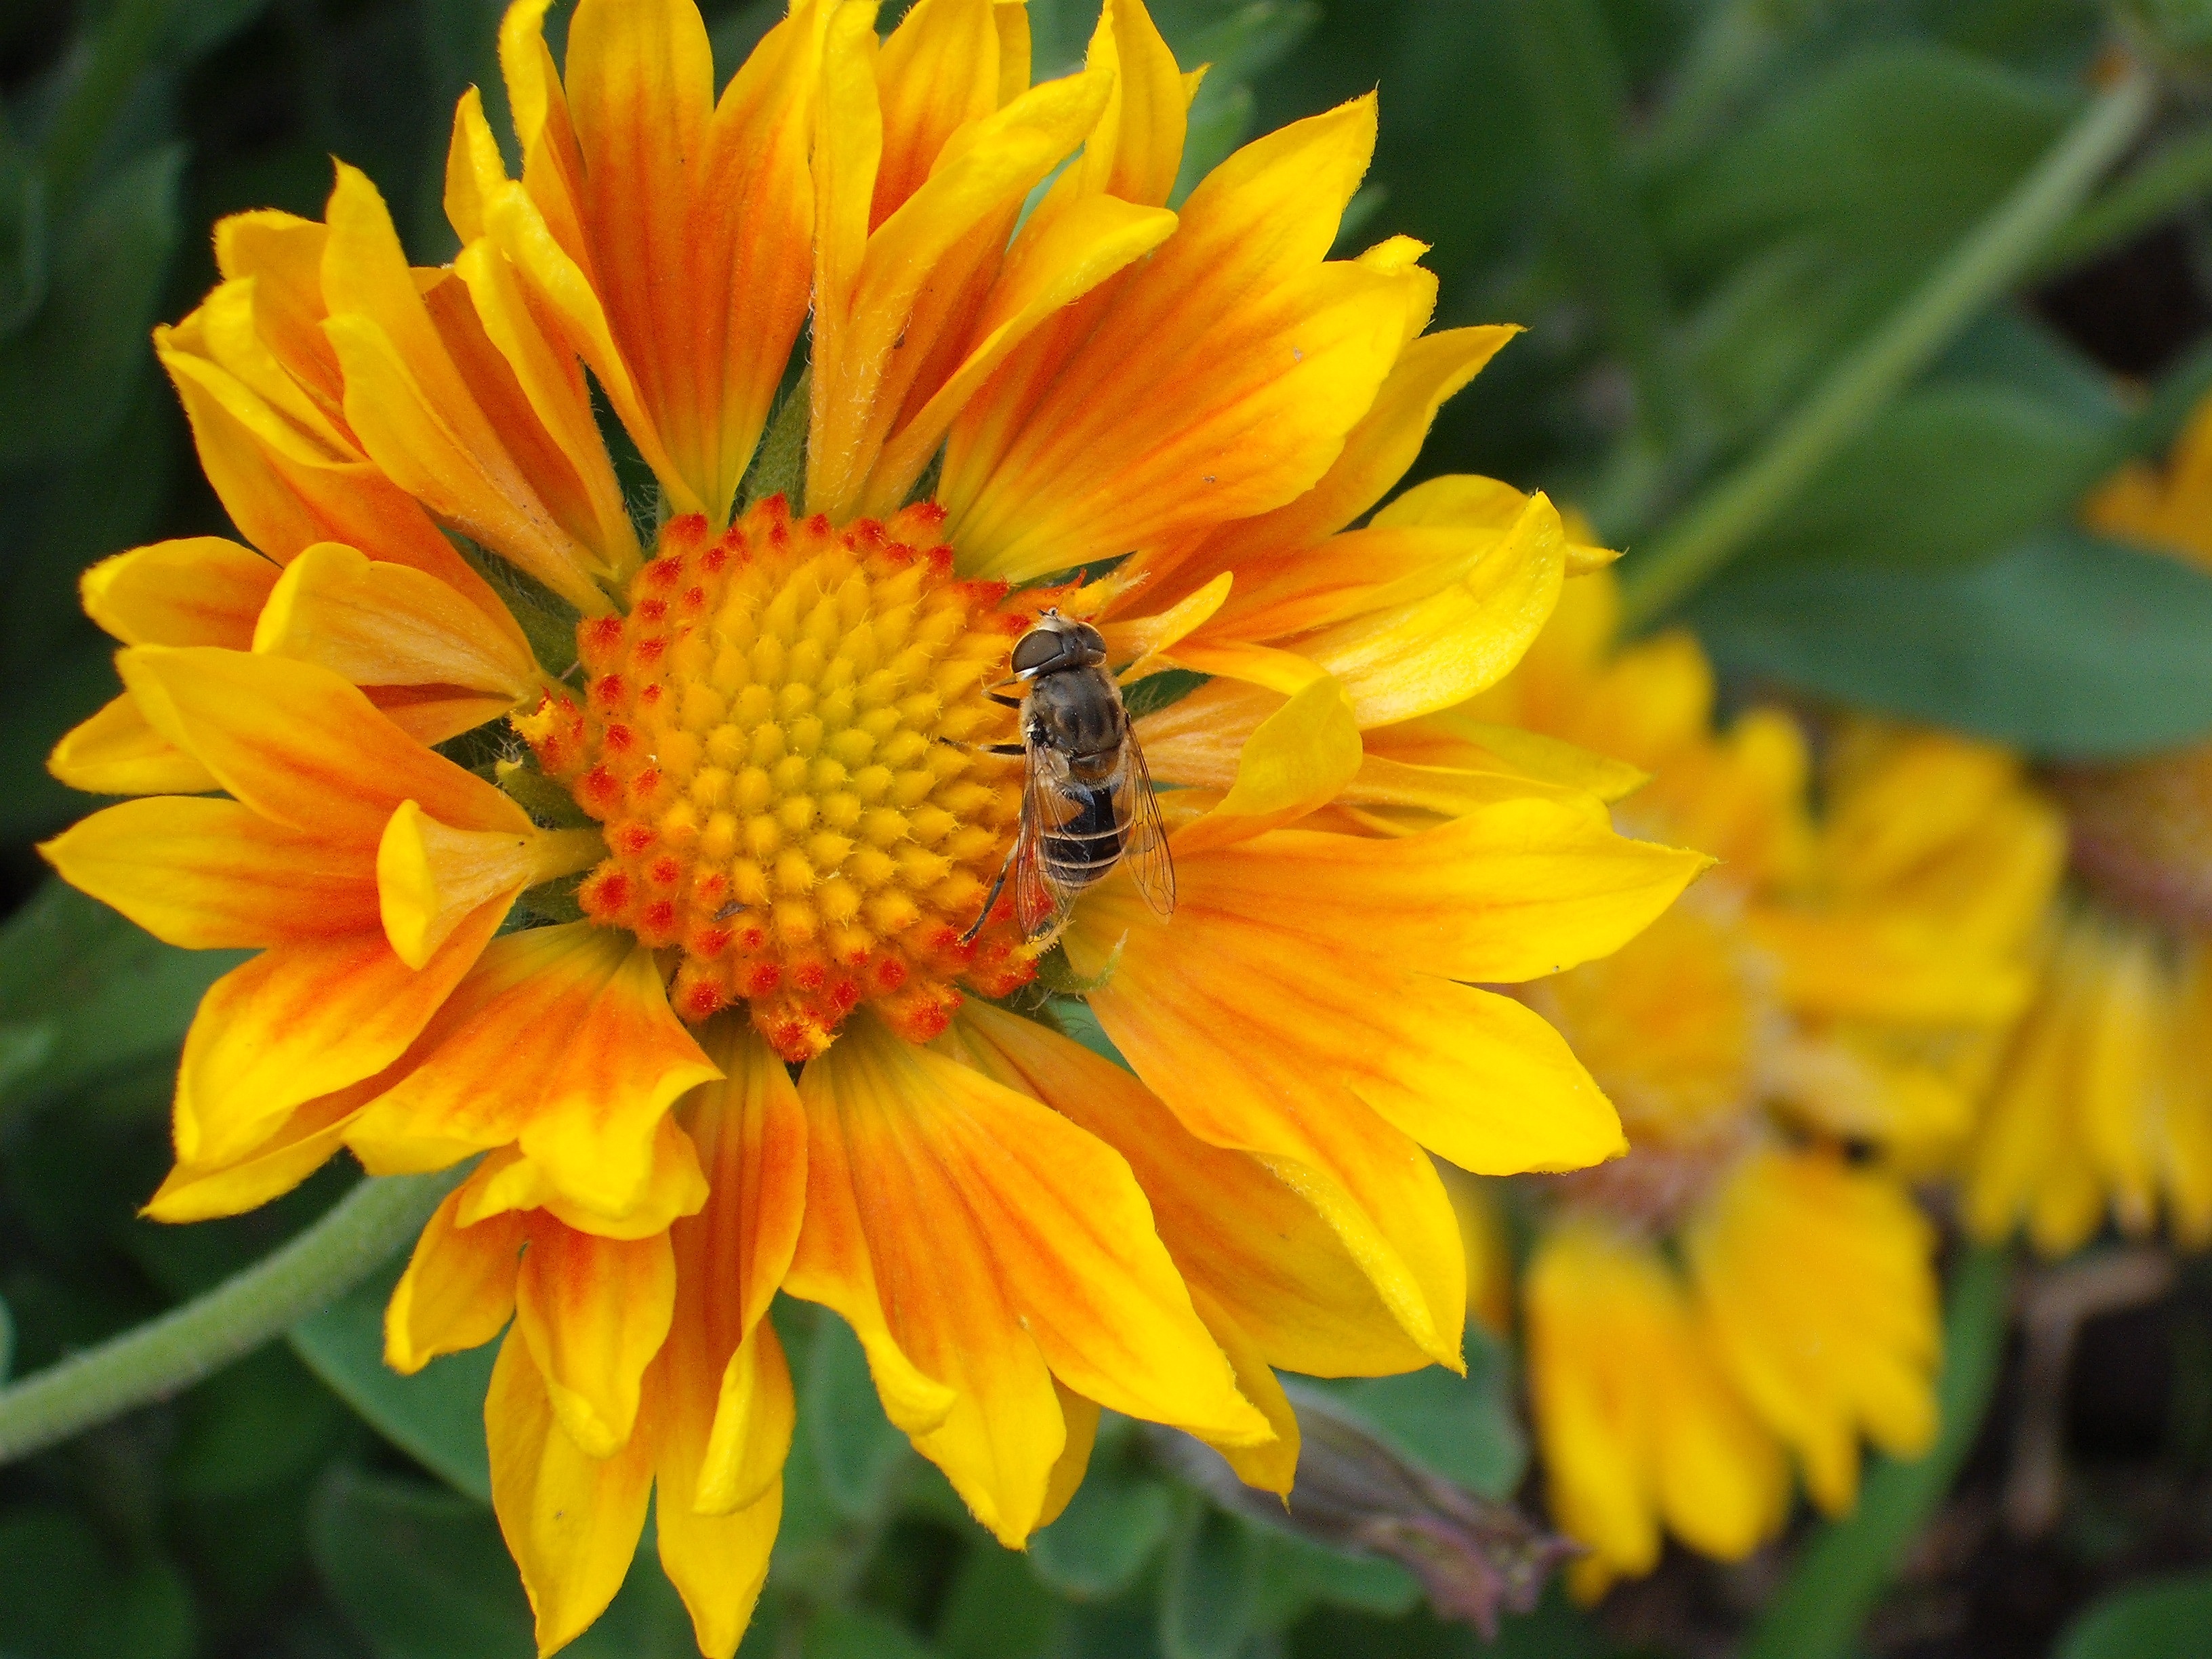
nature, blossom, plant, warm, flower, petal, bloom, summer, floral, orange, spring, herb, insect, bug, yellow, garden, flora, wildflower, bright, bee, nectar, flowering plant, daisy family, calendula, annual plant, land plant, blanket flowers